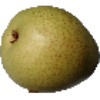
Label: Pear 1